Reading Company

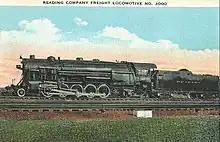
Reading Railway 2-10-2 no. 3000,

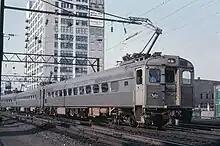
An electrified Reading Company commuter train led by Budd Silverliner in Philadelphia in 1964

The first locomotive and car repair shops were built in 1850 at Reading, Pennsylvania, consisting of two enclosed roundhouses and a machine shop. In 1902, the Reading Shops were materially expanded and overhauled into new property on the north side along the Reading yards and North 6th Street, facilitating the maintenance and construction of a greater locomotive and rolling stock fleet. The shops were completed four years later; with their imposing brick architecture, they were among the largest railroad shops in the US. Unlike most railroads, the Reading Shops were able to fabricate locomotives, freight cars, and passenger cars in addition to regular overhauls and repairs. The locomotive department employed an average of 2,000 workers, featuring a machine shop containing 70 erecting pits, while the car department employed an additional 1,000. Other car shops were kept busy at Wayne Junction (Philadelphia), St. Clair/Pottsville, Tamaqua, Newberry Junction (Williamsport), and Rutherford, outside of Harrisburg. Most of the former Reading shops still stand today in non-railroad use.